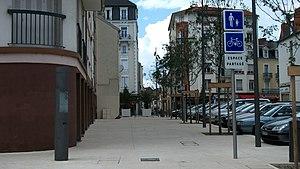
La nouvelle voie de service sur le chemin parallèle de la Place Louis-Lasteyras (protégée par une borne d’accès non mise en service). L’accès reste toutefois réservé aux piétons et aux cyclistes.6 panneaux sur le support
Le panneau d’indication d’une voie conseillée et réservée aux cyclistes est, en France, un panneau de signalisation carré à fond bleu, bordé d’un listel blanc, portant en son centre un pictogramme de couleur blanche représentant une bicyclette. Il est codifié C113. La fin de section est indiquée par un panneau C114, similaire au panneau C113, avec une barre diagonale rouge.
Le panneau de signalisation d'une aire piétonne en France est un panneau carré à fond bleu et bordé d’un listel blanc, portant en son centre un pictogramme qui signale à l’usager de la voie publique qu’il entre dans une zone piétonne. Ce panneau est codifié B54. Le panneau de fin de prescription utilise une ligne diagonale rouge et les mêmes pictogrammes ; il est codifié B55.